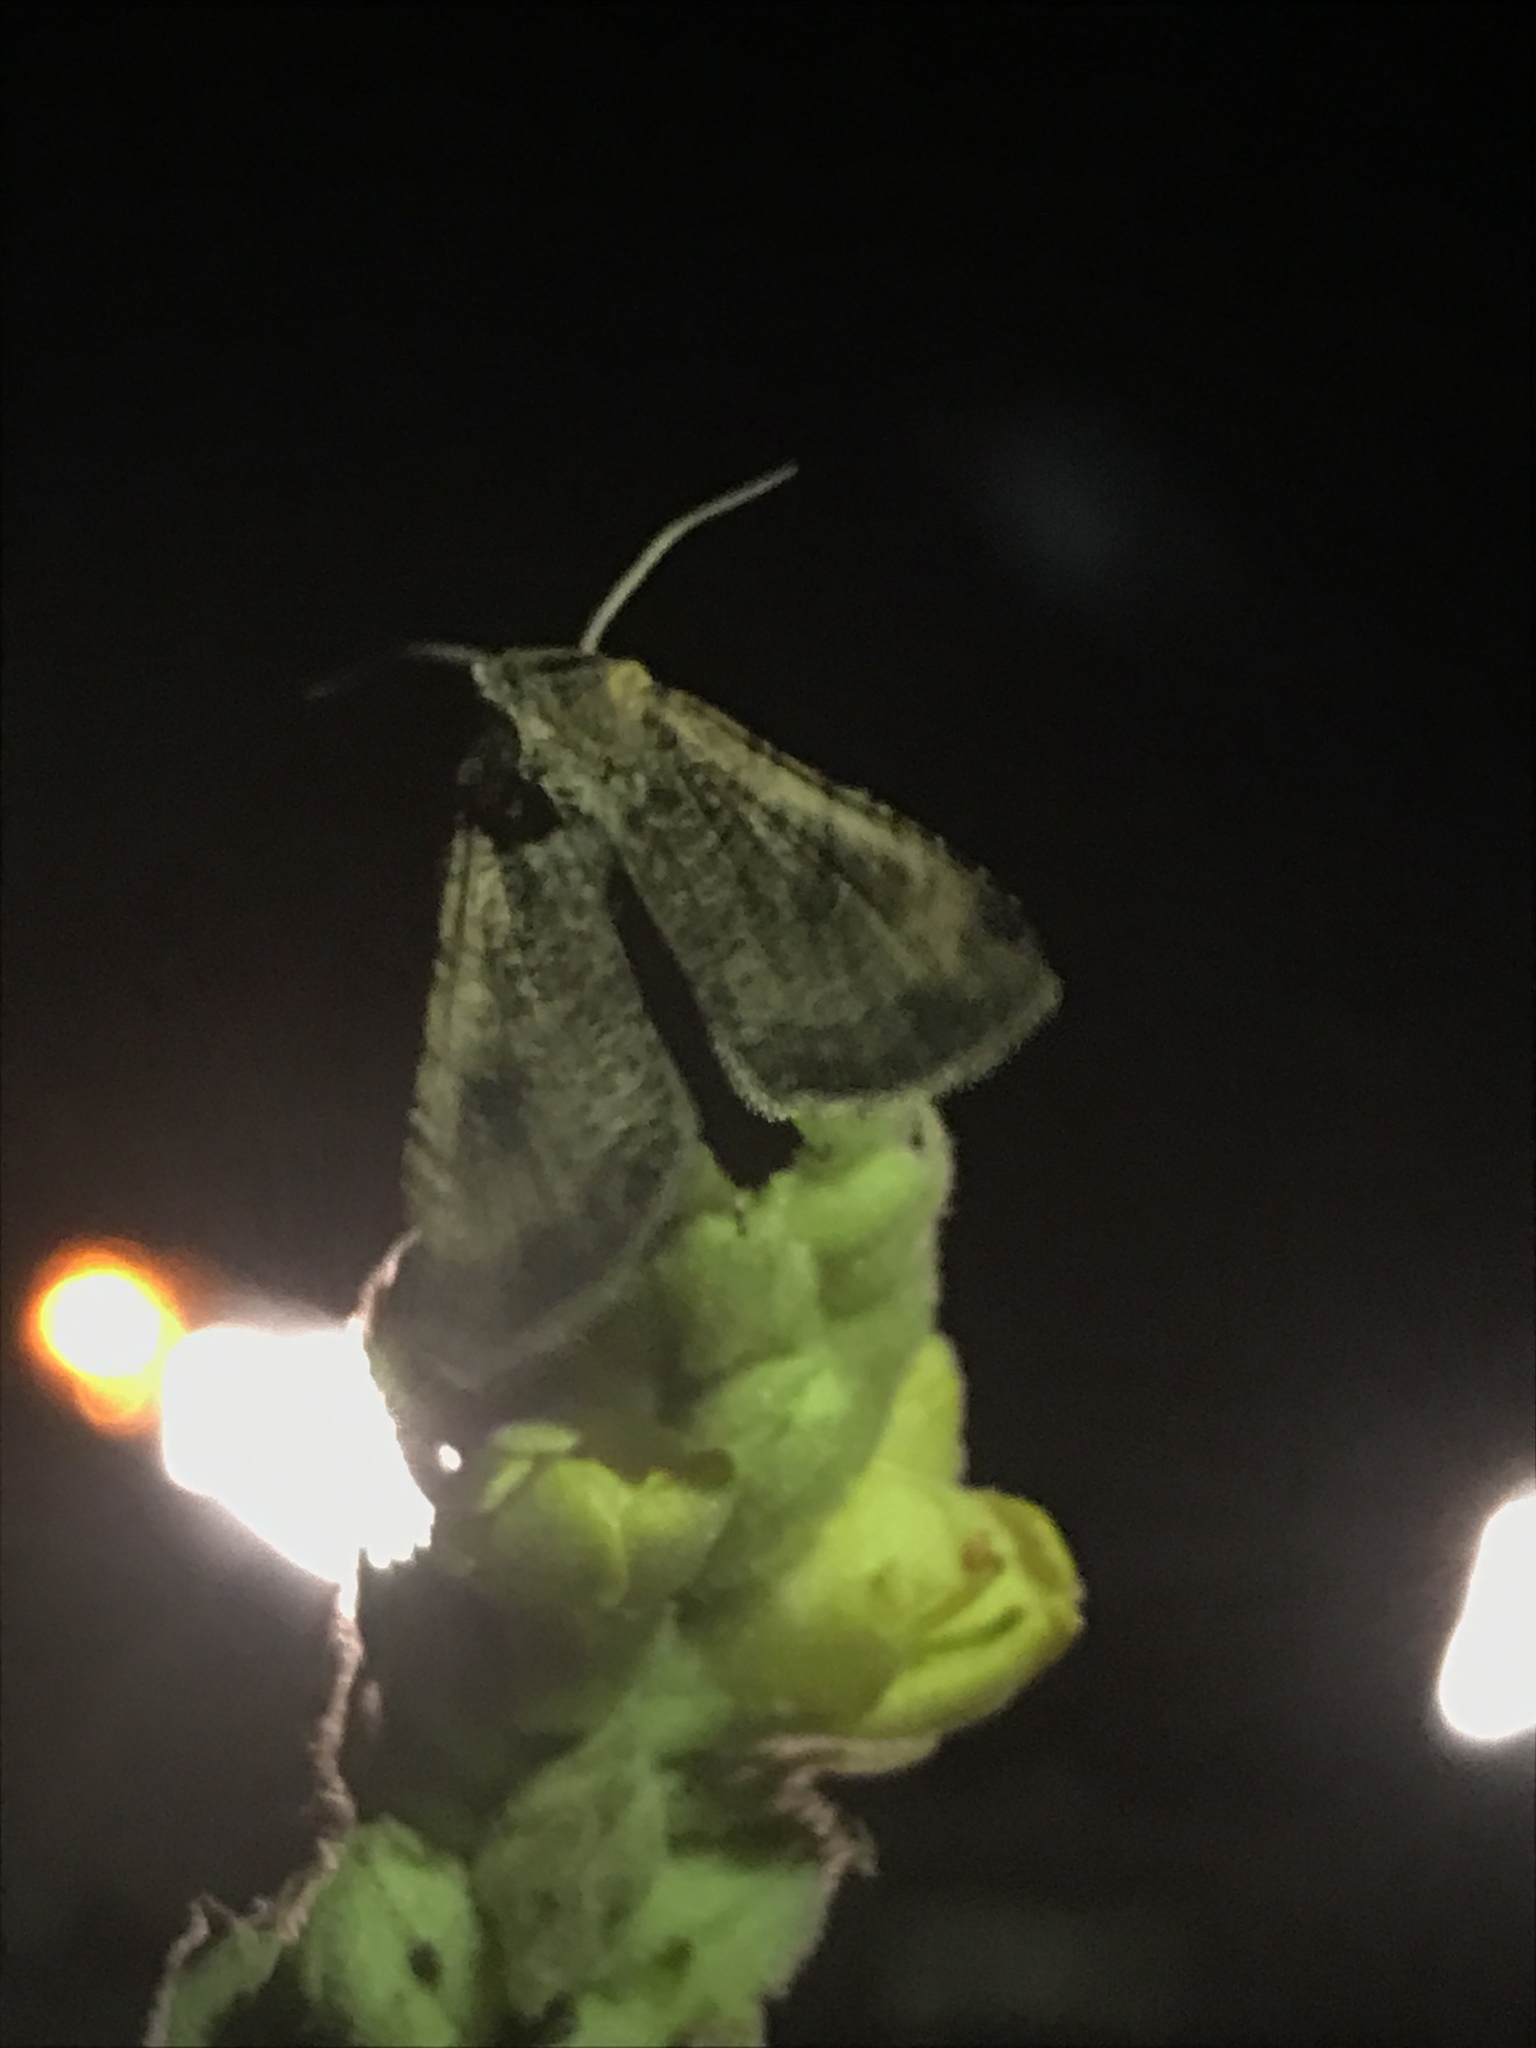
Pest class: cutworms